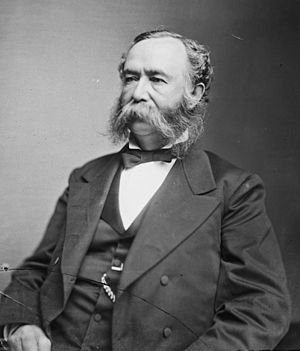
Wade Hampton III / Borgerkrigen
Wade Hampton
Wade Hampton III var kavalerigeneral i sydstatshæren under den amerikanske borgerkrig og fik senere en politisk karriere i South Carolina som delstatens guvernør og senator i De Forenede Staters senat.